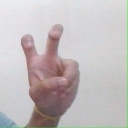
अक्षर: ई